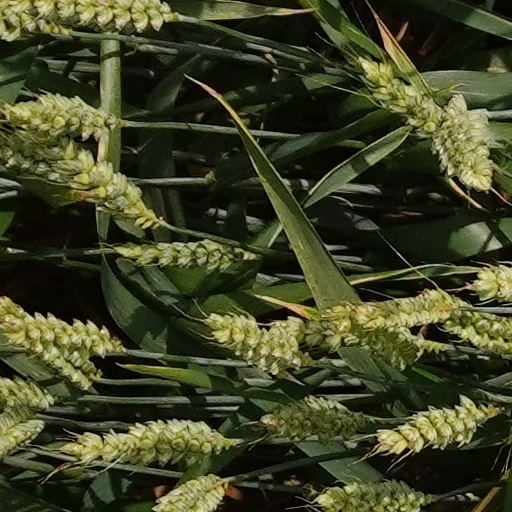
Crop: wheat